All-American Girls Professional Baseball League

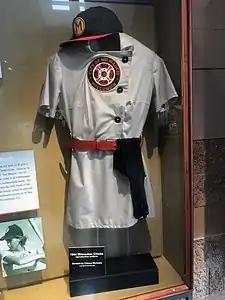
Reproduction 1944 Milwaukee Chicks uniform on display at Miller Park

The uniform was a one-piece short-skirted flared tunic with a team patch in the center of the chest. The base uniform was designed by Wrigley Company art director Otis Shepard, assisted by Wrigley's wife Helen and Chicago softball player Ann Harnett, the first player signed by the league. Shepard was also the longtime art director for the Chicago Cubs and spearheaded a series of innovative uniforms beginning in 1937. Shepard designed all visual elements of the league, including game scorecards and promotional materials. For his work on the AAGPBL and the Cubs, Shepard was called the "chief visualizer of mid-century baseball".